McNears Beach, California

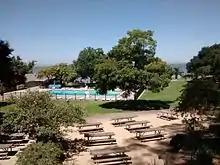
The swimming pool and a picnic area at McNears Beach Park

In 1970, the County acquired 55 acres at McNears Beach to create McNears Beach Park. Today, McNears Beach Park is a regional park offering a fishing pier, swimming pool, snack bar, sand volleyball court, picnic areas, and tennis courts.